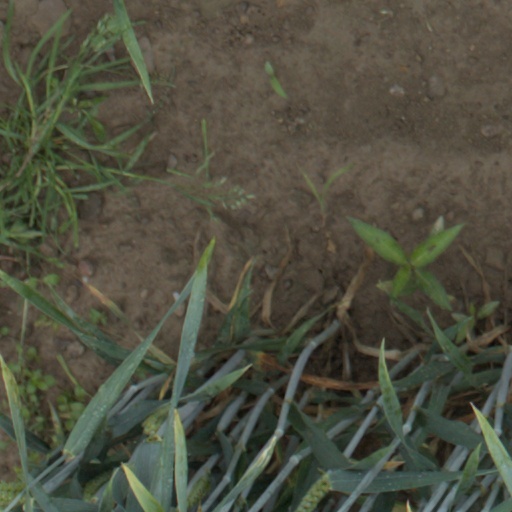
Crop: wheat